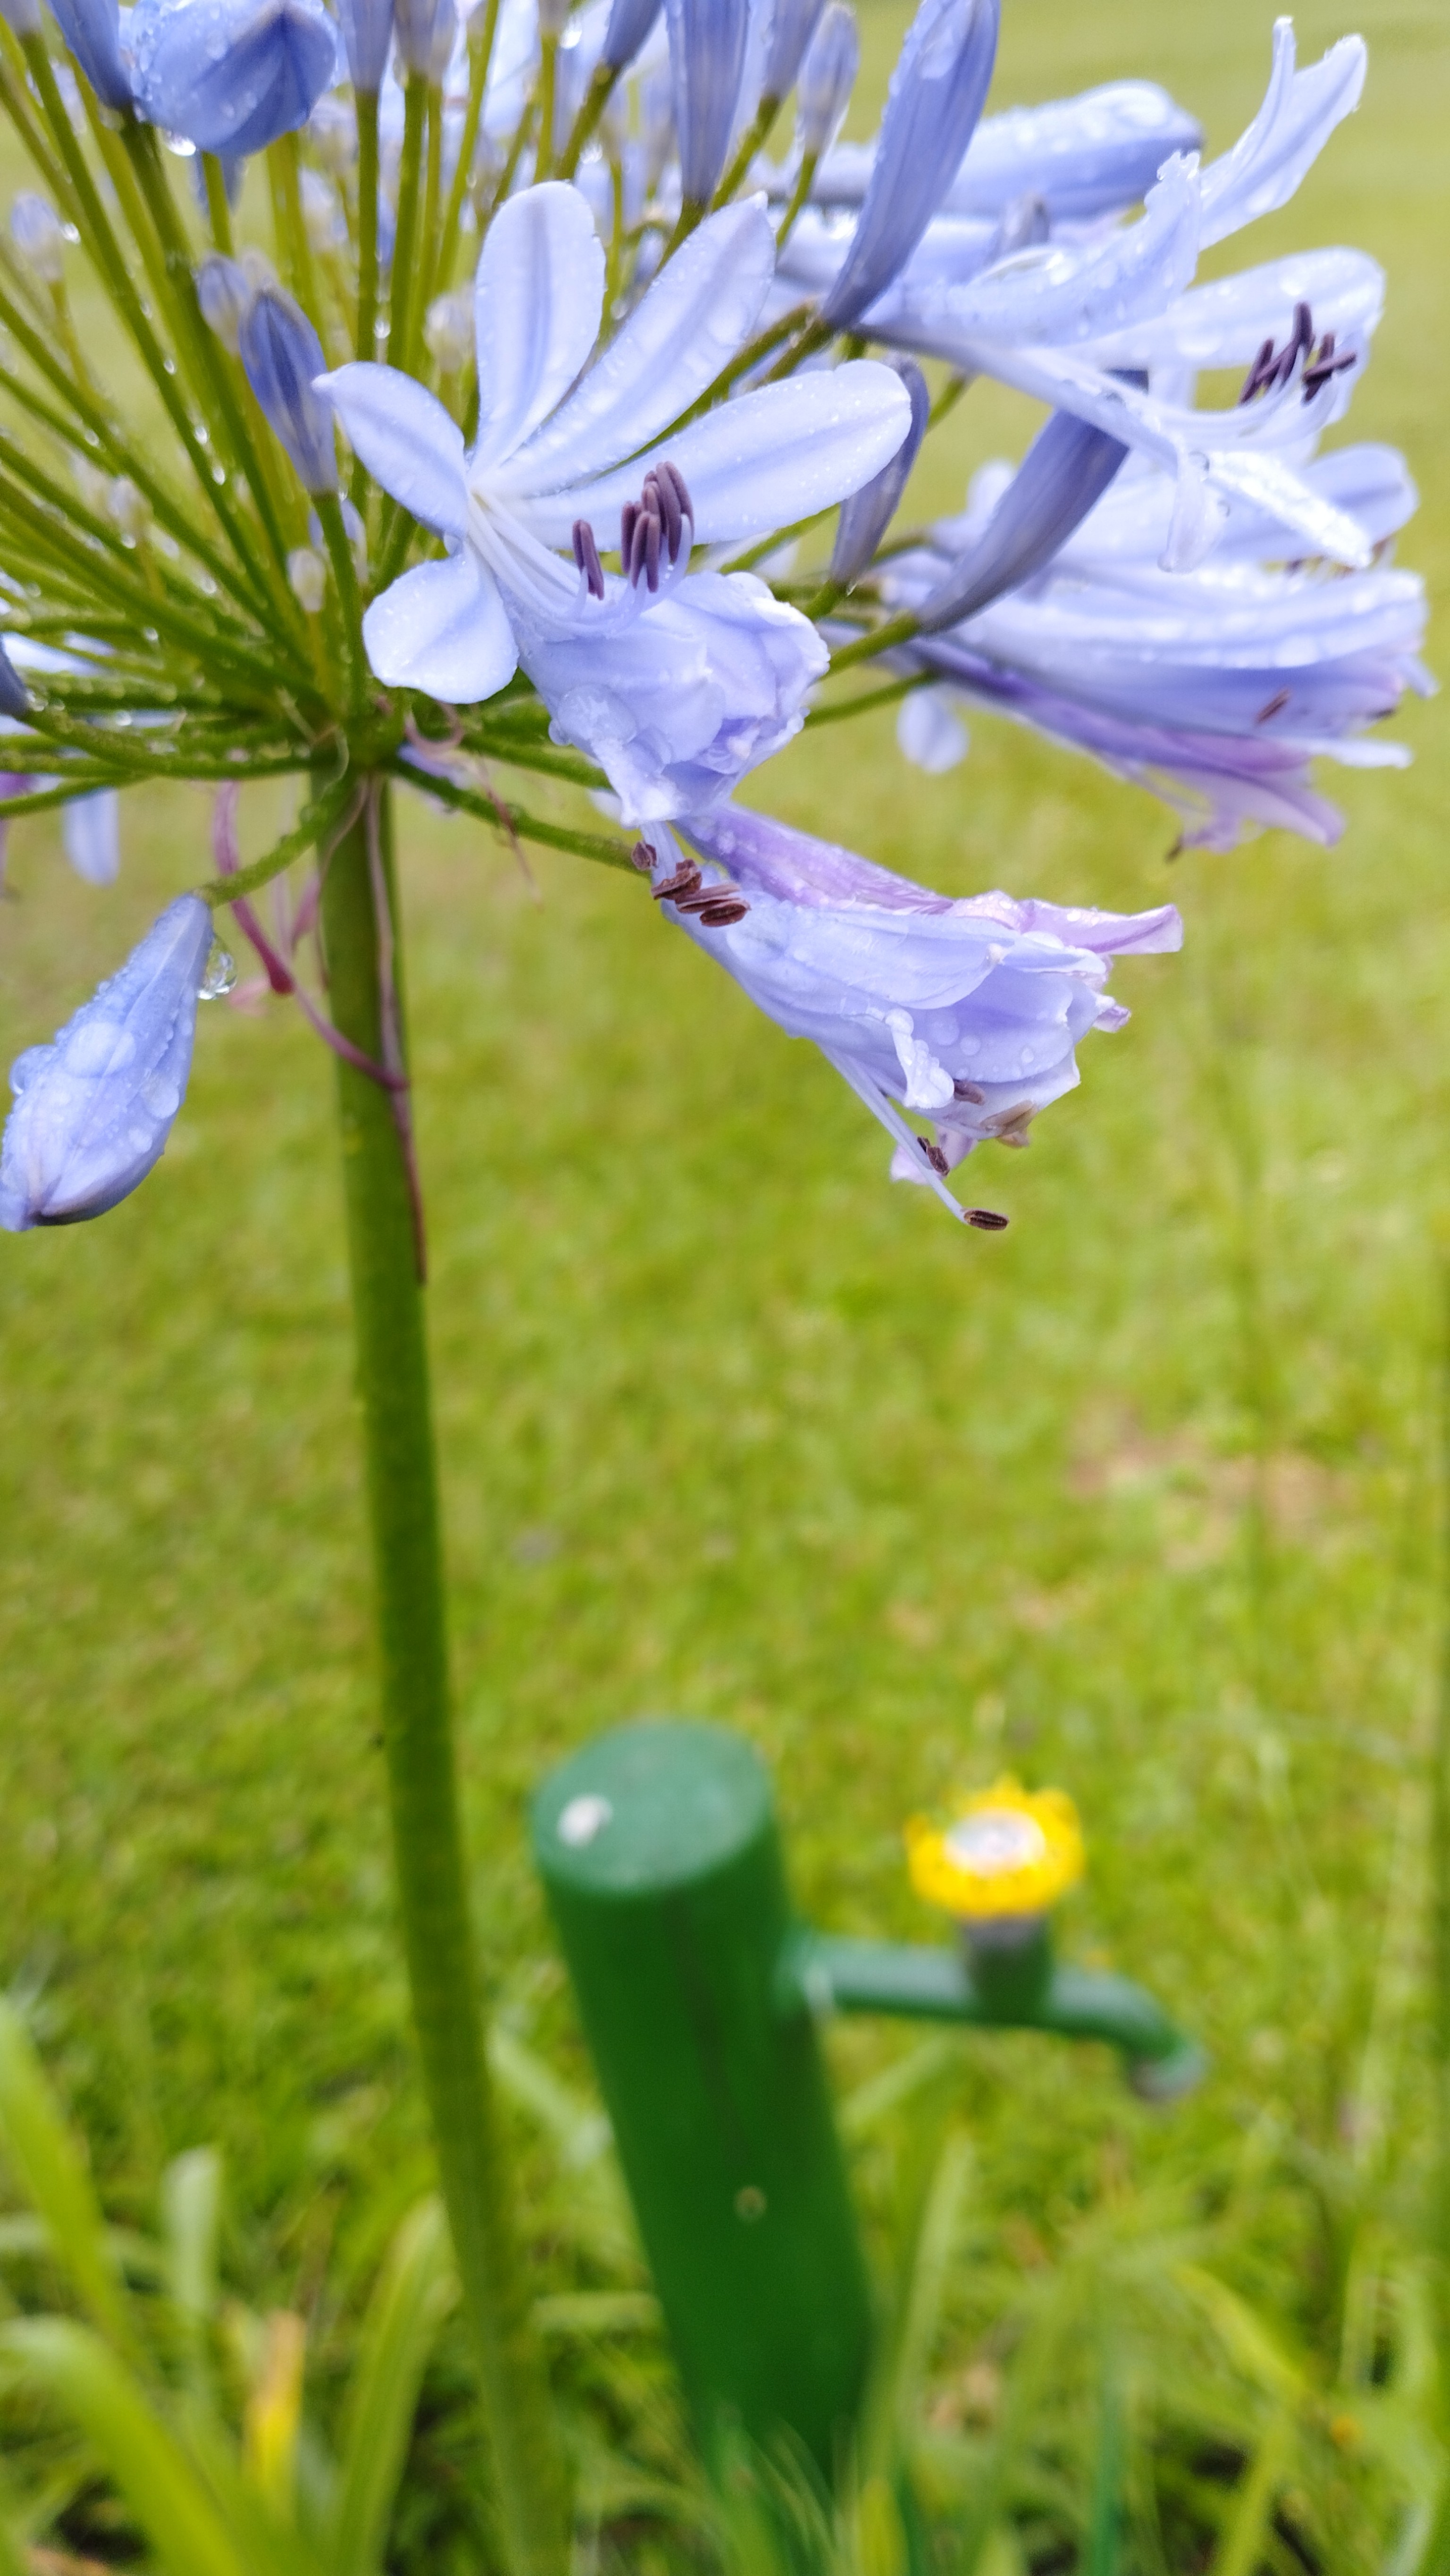
natural, flower, plant, blue, petal, terrestrial plant, herbaceous plant, grass, flowering plant, perennial plant, wildflower, plant stem, Pedicel, annual plant, bellflower family, gentian family, lobelia, iris